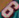
Number: 6